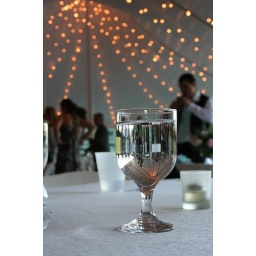
Then I became obsessed with photographing the reflections in the water glasses for awhile.